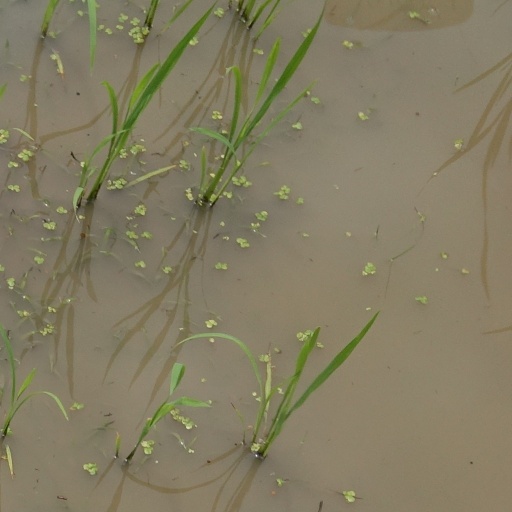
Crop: rice